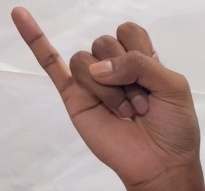
ASL sign: J